Zoro Garden

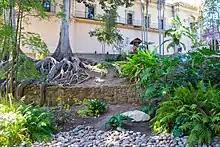
Zoro Garden in Balboa Park

Zoro Garden is a six-acre sunken garden in Balboa Park in San Diego, California. It is located between the Fleet Science Center and Casa de Balboa. The name refers to the Persian mystic Zoroaster.